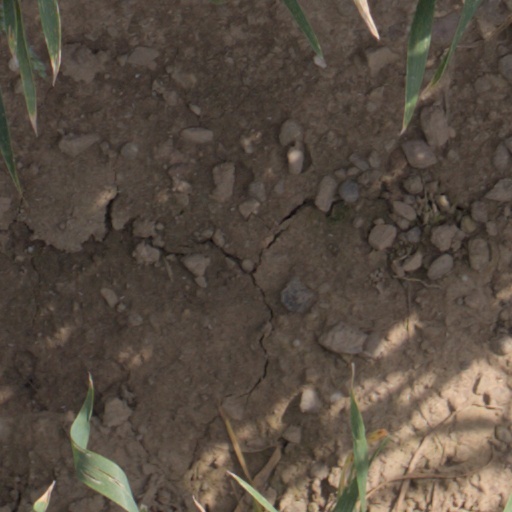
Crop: wheat